History of Transcendental Meditation

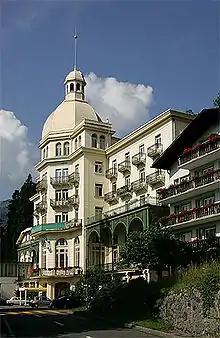
Maharishi University in Seelisberg

In 1970, the first scientific study on the Transcendental Meditation technique was published in the journal "Science". In the early 1970s, courses on the Science of Creative Intelligence, Maharishi's unified theory of life, were offered at universities such as Stanford University, Yale, the University of Colorado, the University of Wisconsin, and Oregon State University.